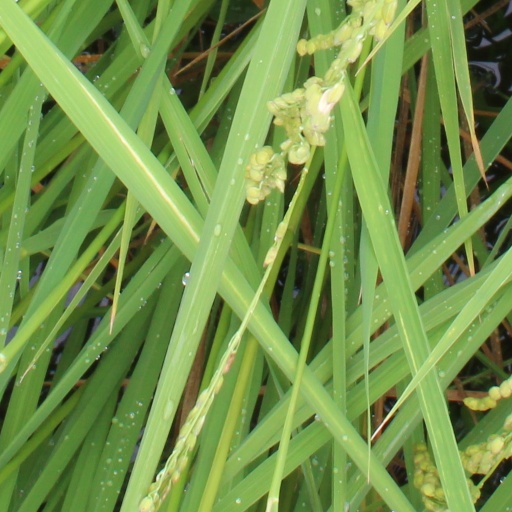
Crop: rice